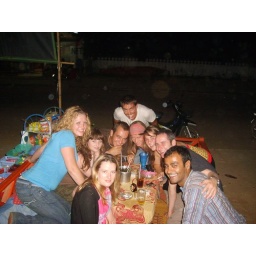
Regular night out in Van Vieng sitting round these little table under beach huts.